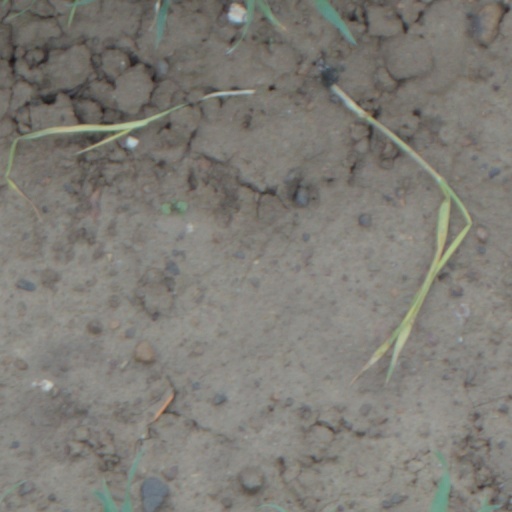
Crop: wheat